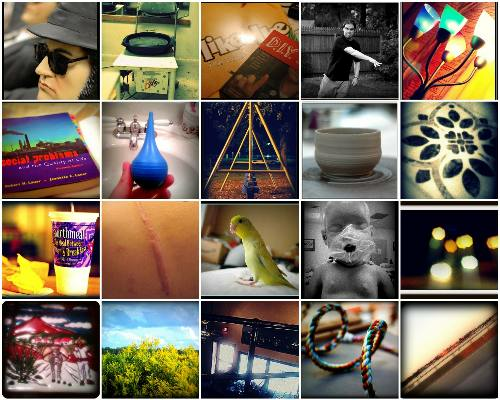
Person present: Yes